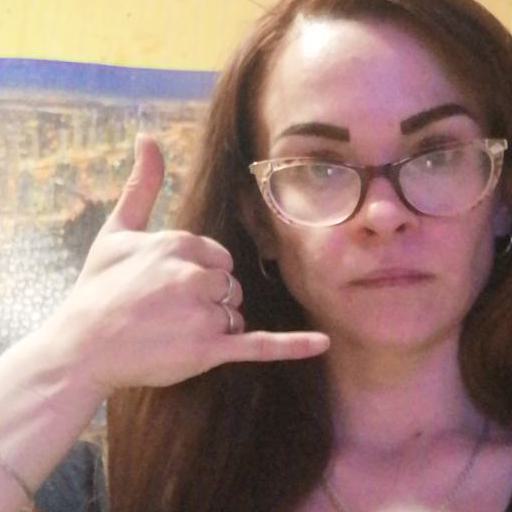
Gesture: call